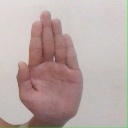
अक्षर: ध